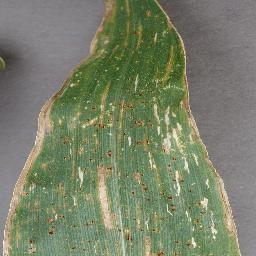
Label: Corn___Cercospora_leaf_spot Gray_leaf_spot